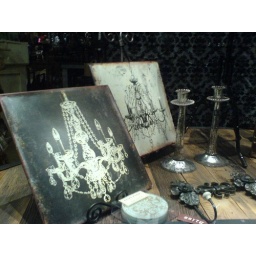
caught my eye in a store window on pearl street